Sky position (RA, Dec in degrees): 151.358, 29.15
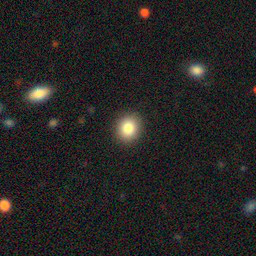
Galaxy morphology: Round Smooth Galaxies